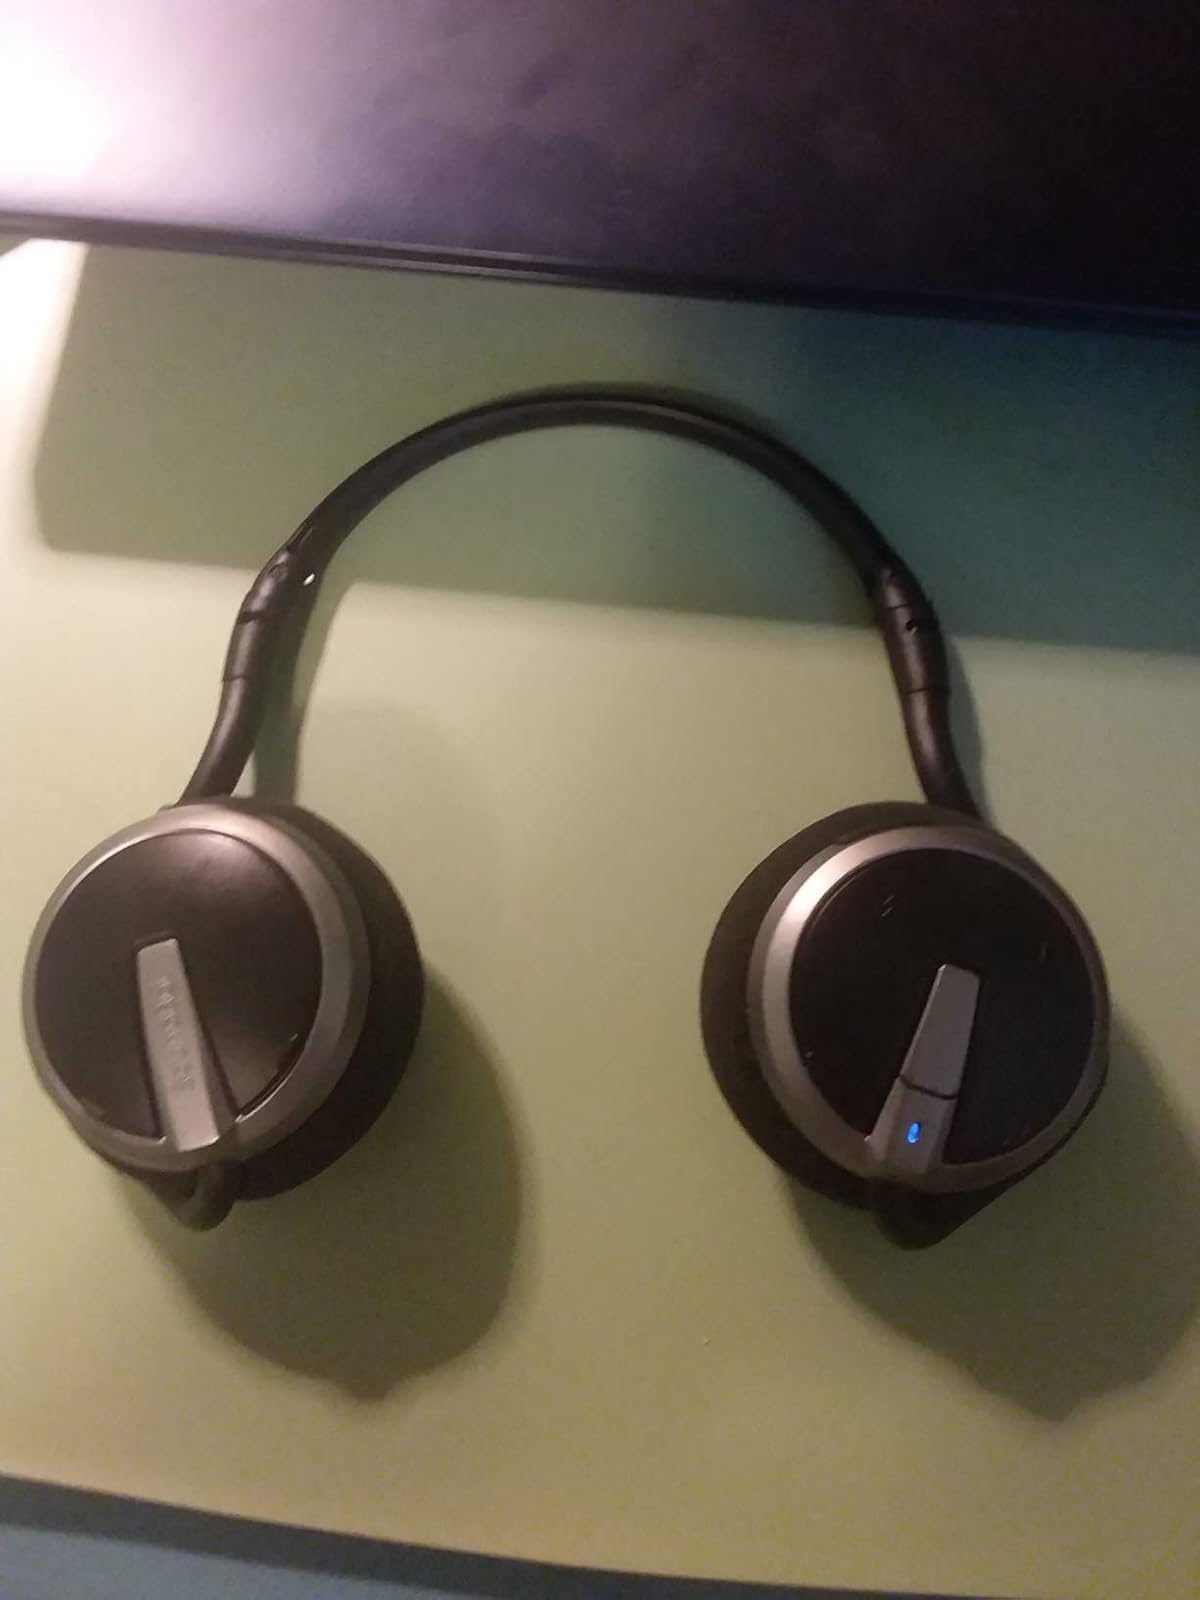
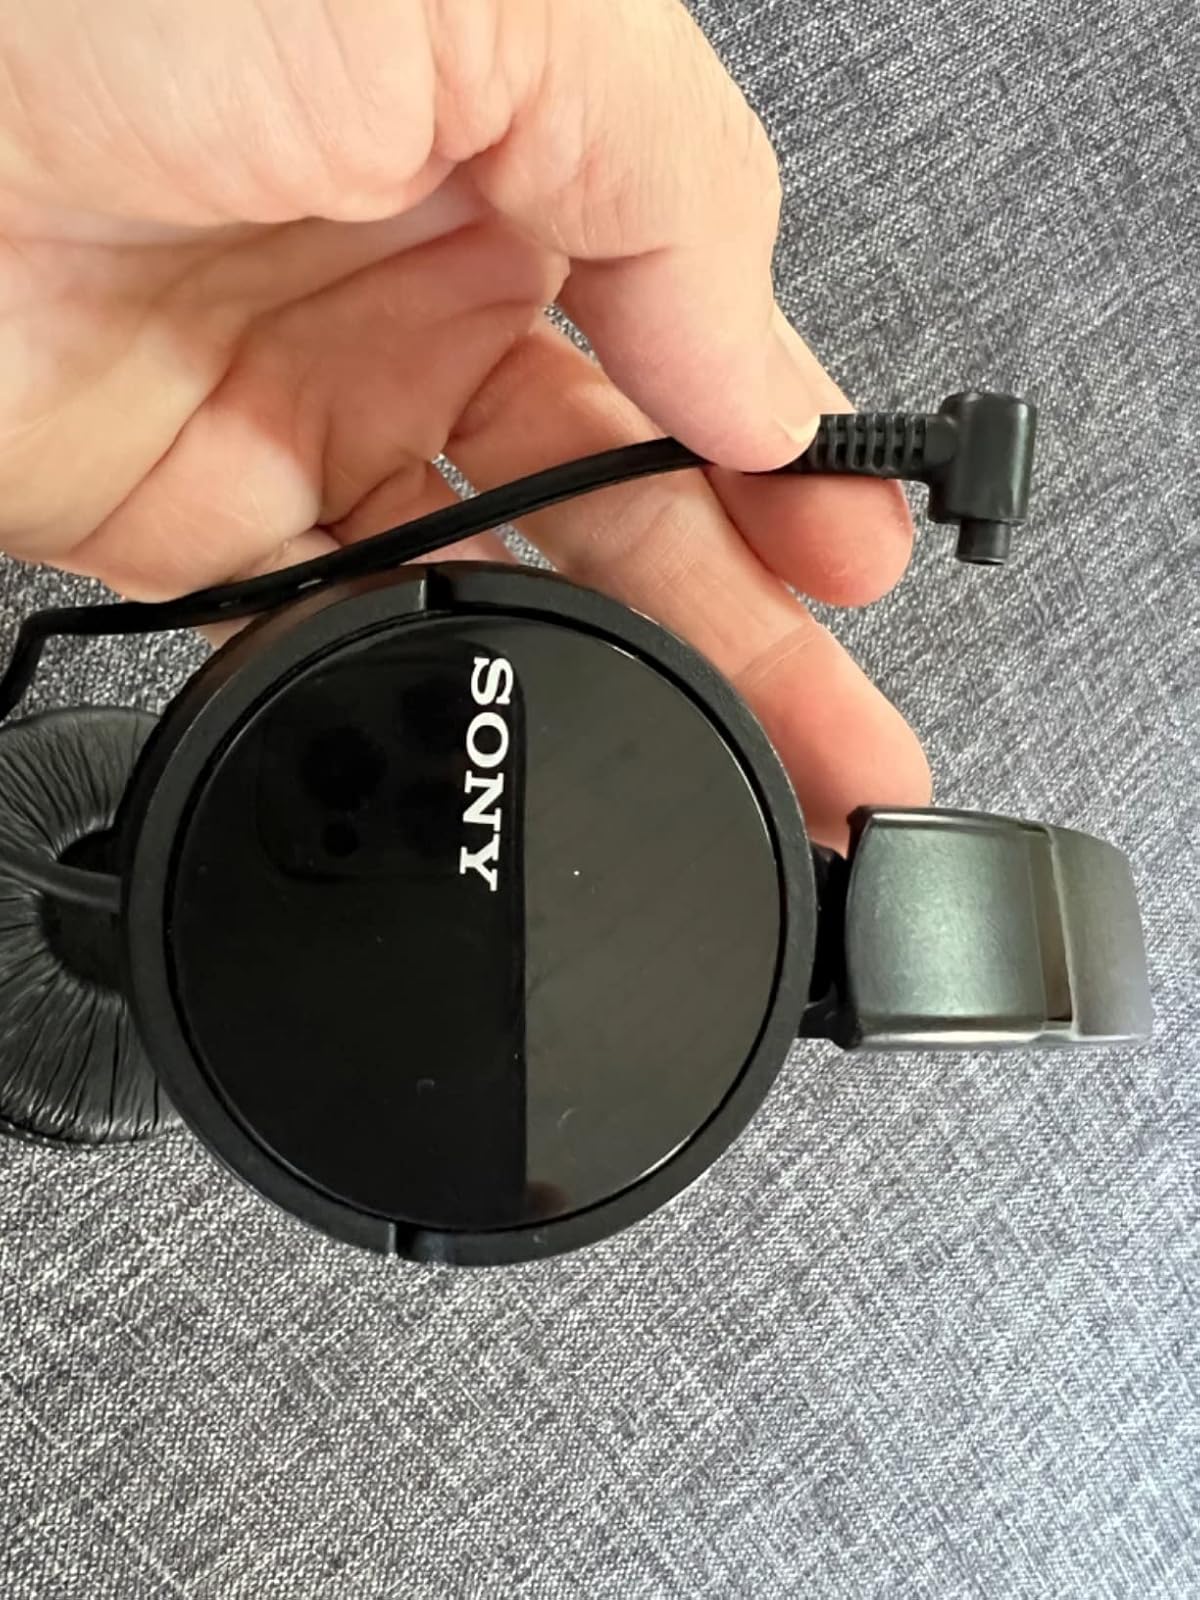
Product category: headphones
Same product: no